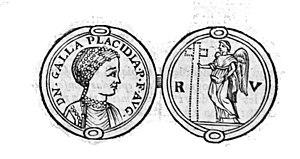
image venant de ""Nouveau traité de diplomatique...""."
Aelia Galla Placidia ou Placidie, née en 388 à Thessalonique et morte le 27 novembre 450 à Rome, est une impératrice romaine, fille de l'empereur Théodose Iᵉʳ, épouse du roi wisigoth Athaulf, puis de l'empereur romain d'Occident Constance III. Elle joue un rôle politique durant les années 410 à 440, à une époque où le pouvoir impérial est affaibli.